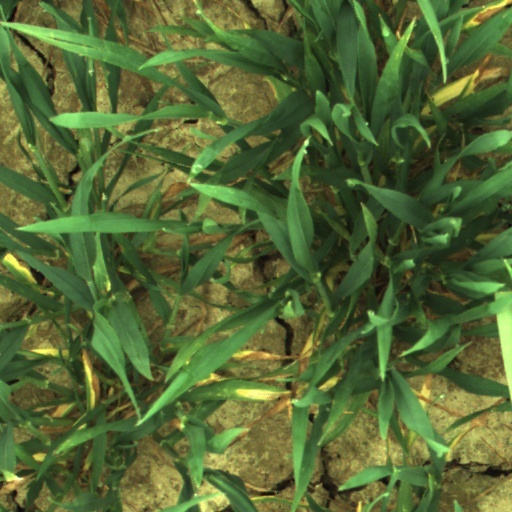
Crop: wheat